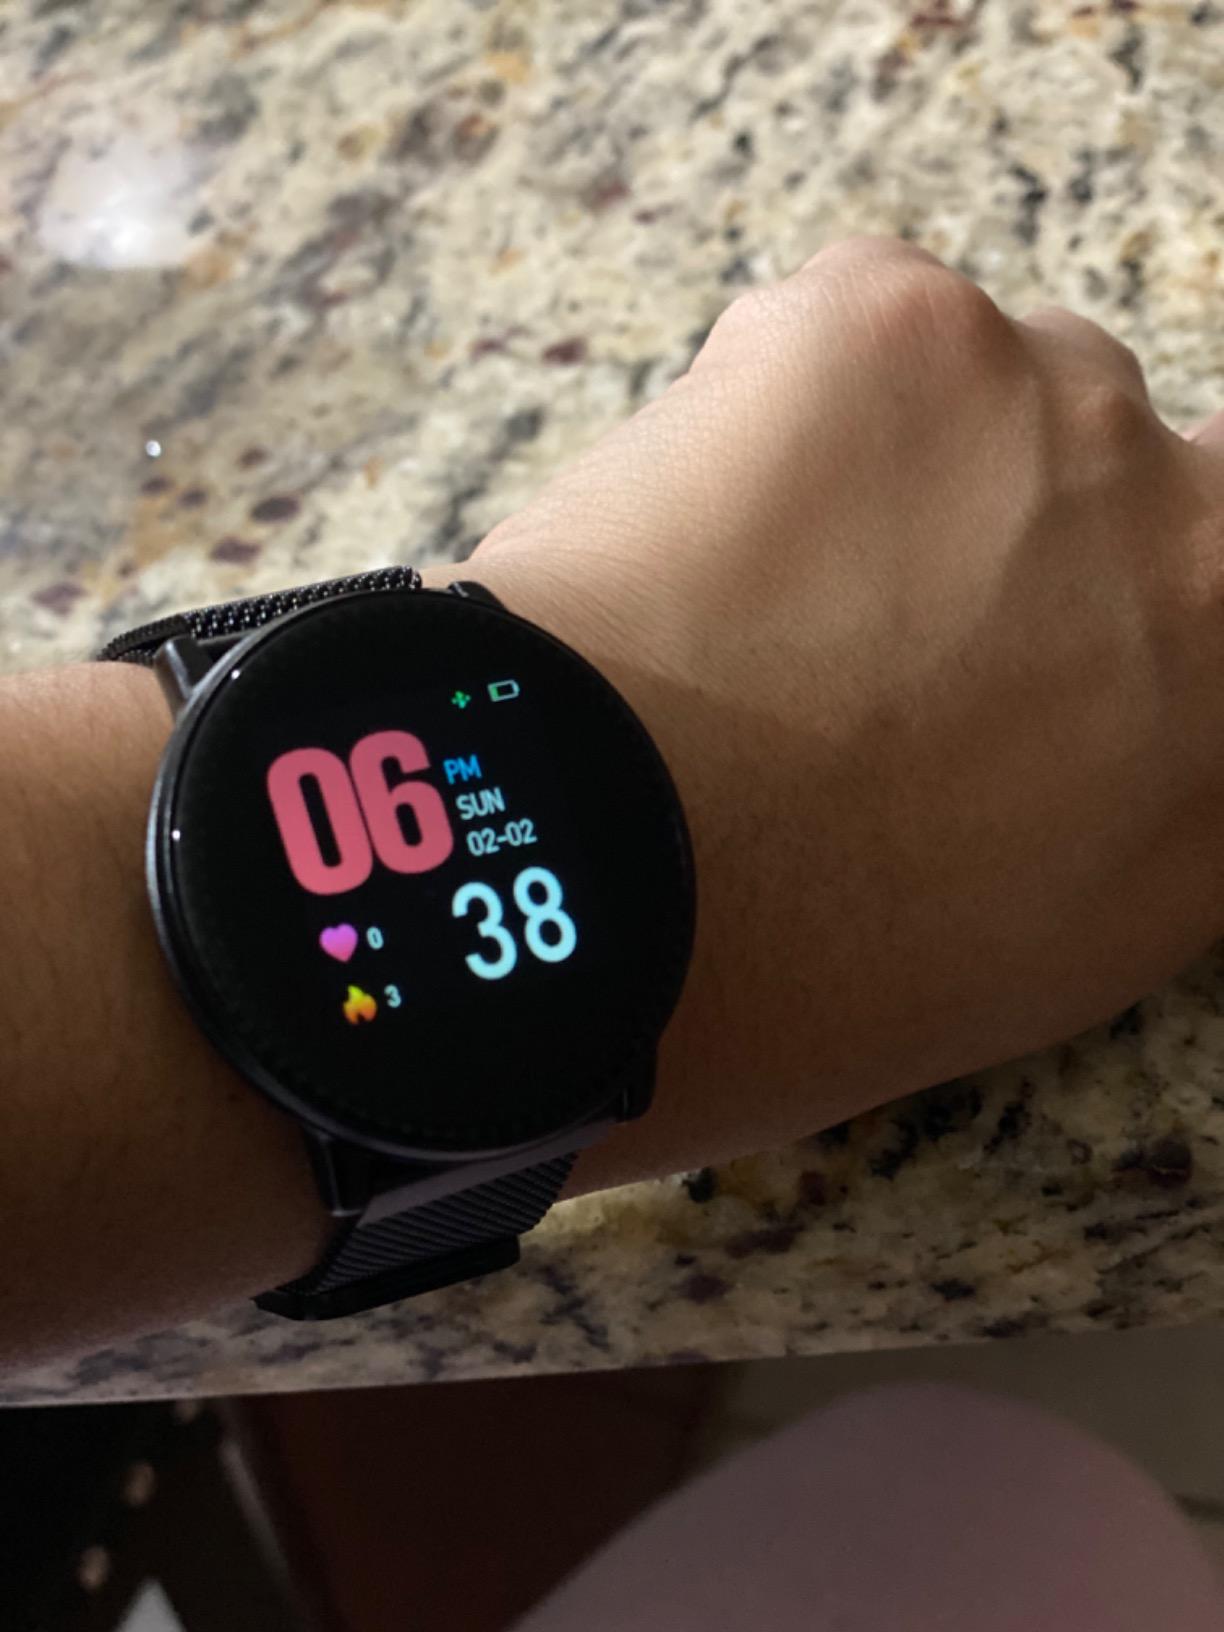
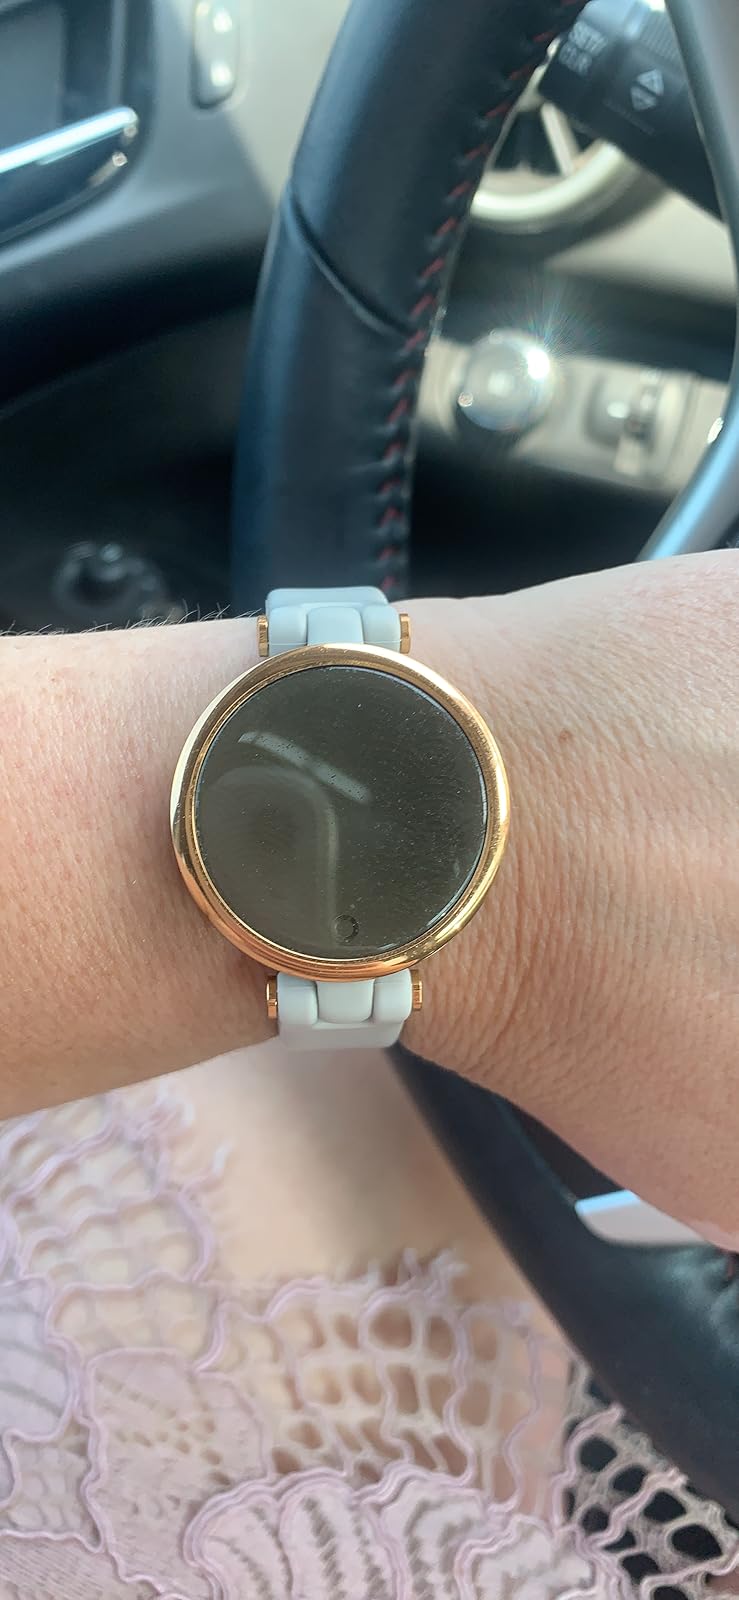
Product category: smartwatch
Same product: no